Friedrichshafen FF.19

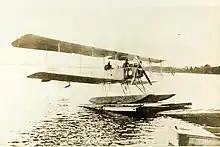
An oblique view of a FF.19

Several months later the British made their second attempt to attack the Zeppelin sheds that the Royal Navy believed to be at Cuxhaven on 24 November. Unlike the attempt the previous month which had been cancelled because of foul weather, the aerial attack on the Zeppelin base by the aircraft of the seaplane carriers of the Harwich Force was intended to bait the High Seas Fleet to sortie into the North Sea where they could be destroyed by the waiting Grand Fleet. The British ships had departed their bases on 23 November, but the aerial portion of the operation was cancelled on the evening of 23/24 November because the German battlecruisers were in the German Bight and the three seaplane carriers returned to port. The other ships continued on their mission with the Grand Fleet covering the Harwich Force as it sailed within visual distance of the island of Heligoland. Two seaplanes based on the island took off in response, although one was forced to return with engine trouble; the other aircraft, a FF.19, unsuccessfully attacked the light cruiser with five bombs before the British returned to base.